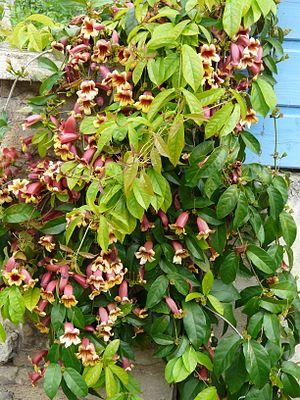
Bignonia capreolata à Périgueux, Dordogne, France.